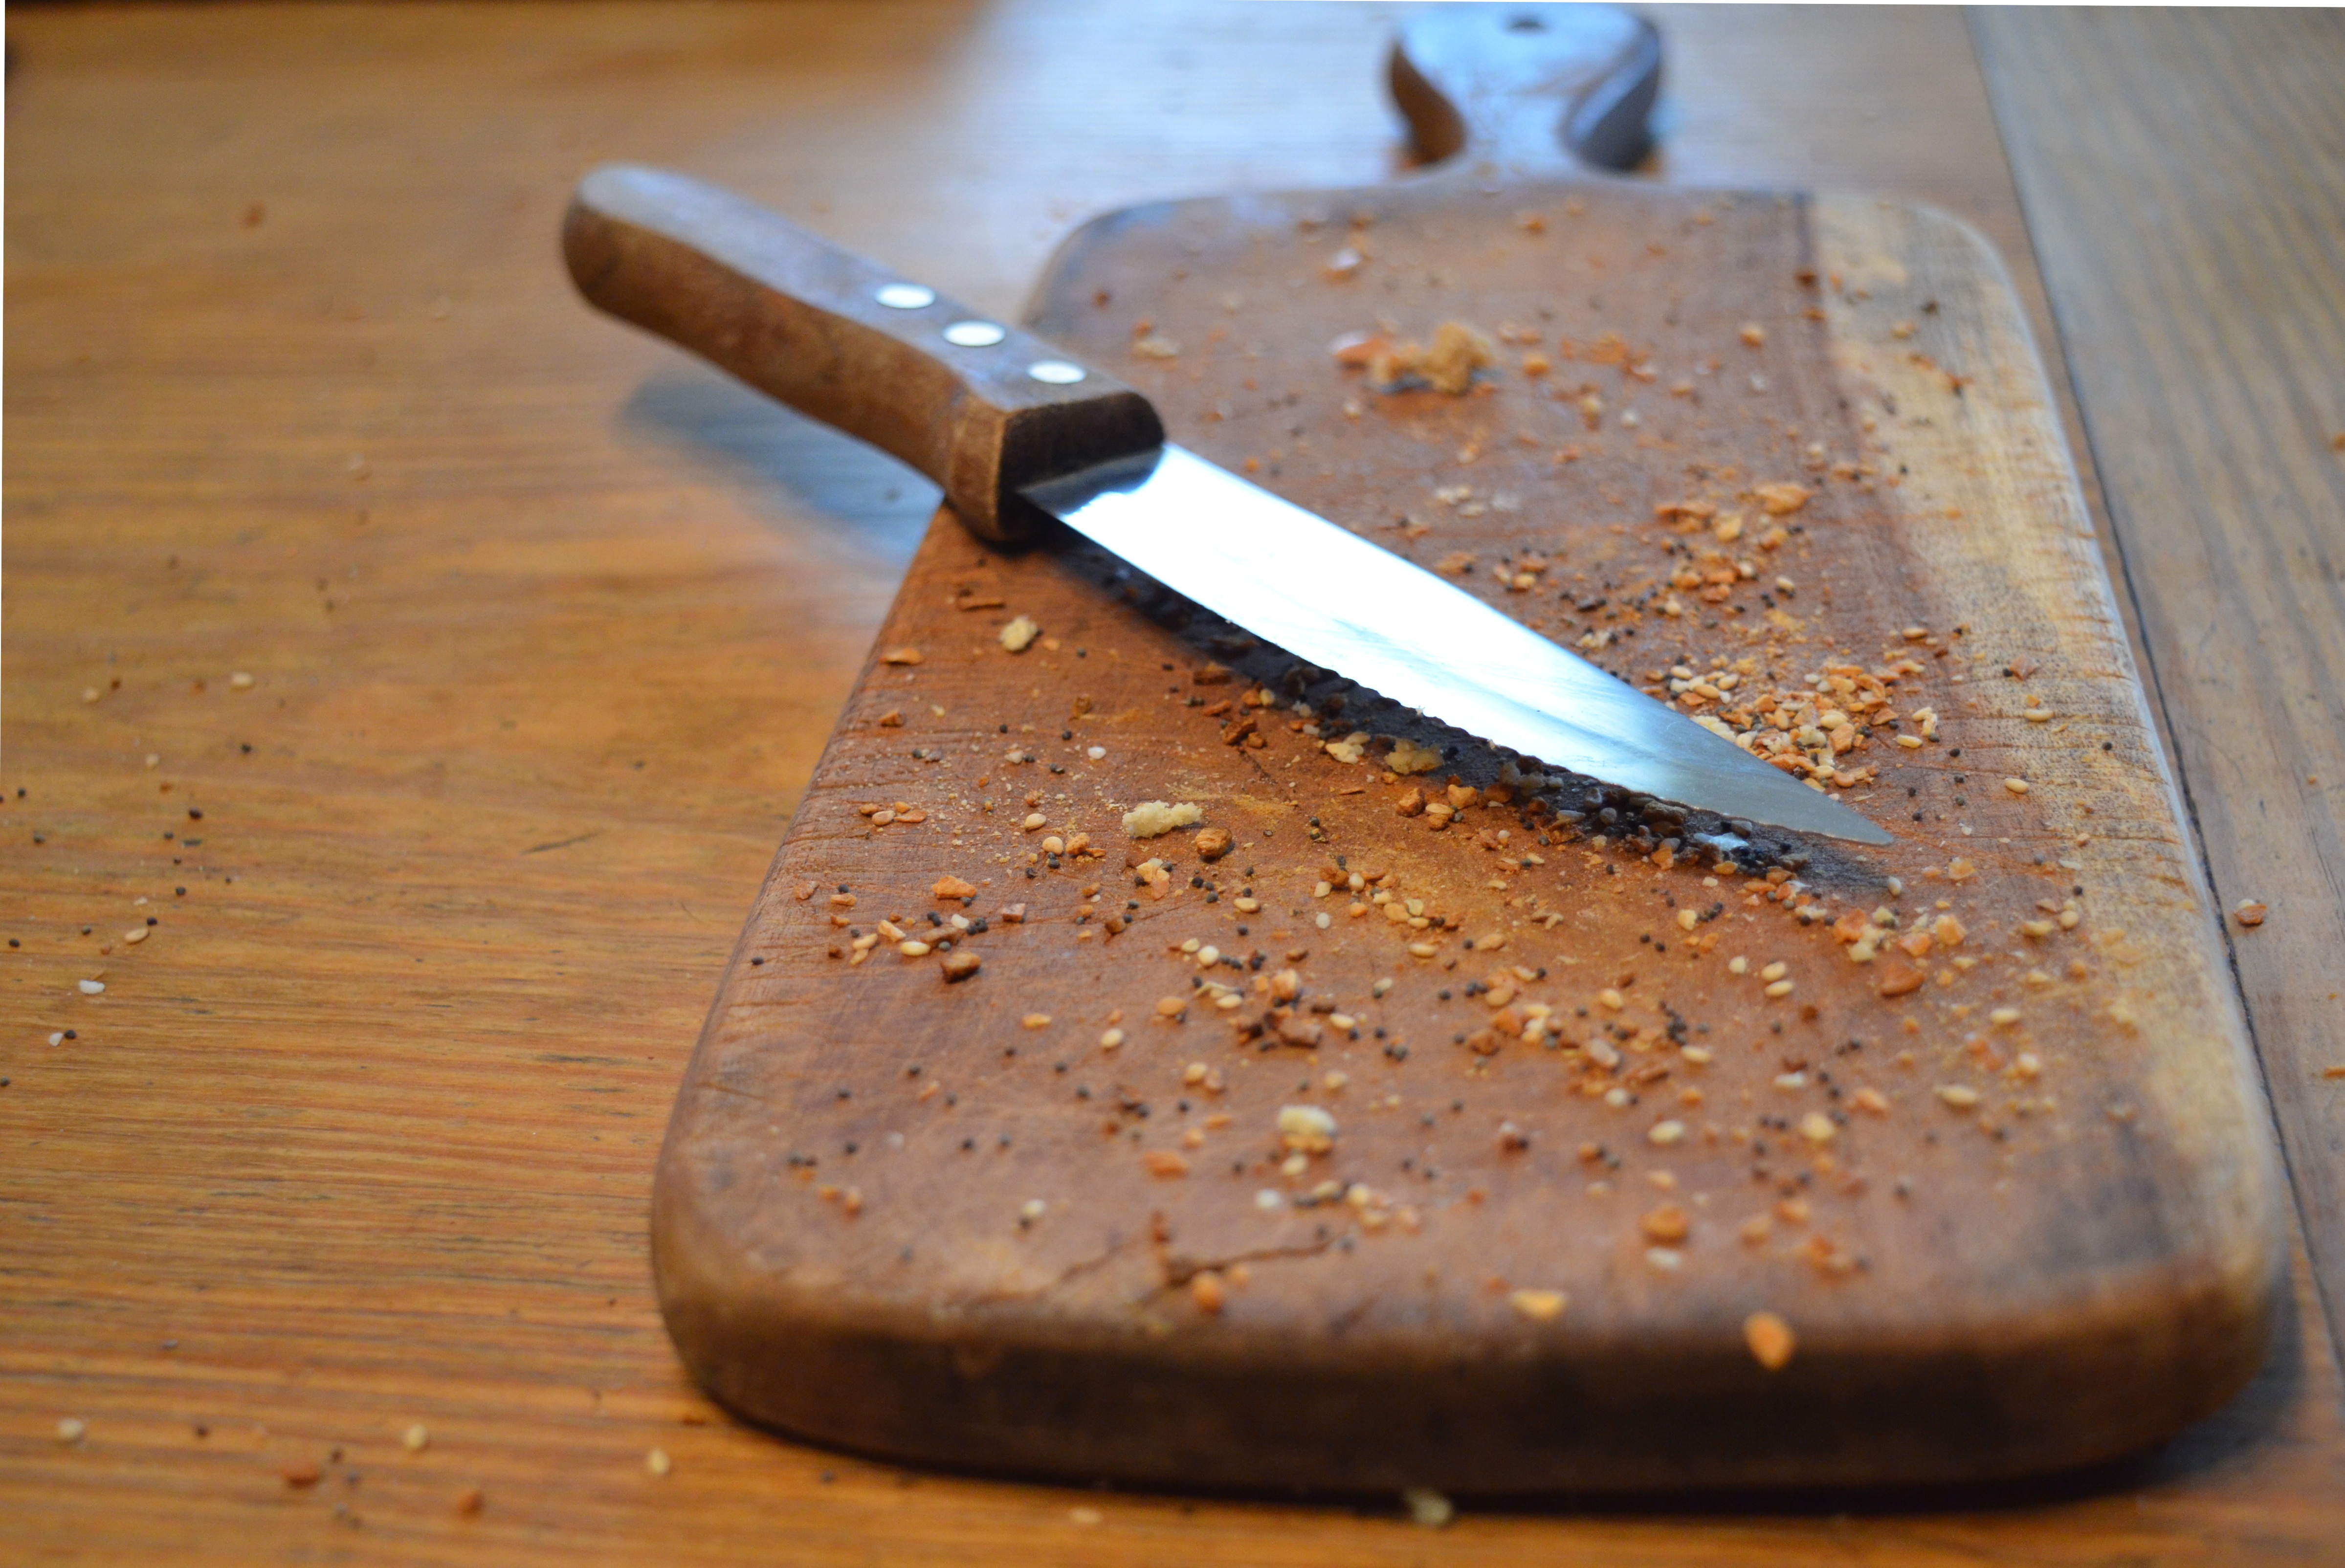
tool, food, baking